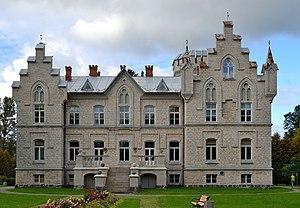
Voici une liste de manoirs en Estonie.
Vasalemma est un petit bourg estonien, chef-lieu administratif de la commune du même nom, au sud-ouest de la région d'Harju. Il est situé à 38 km à l'ouest de Tallinn. Sa population était de 867 habitants en l'an 2000. Il est traversé par le petit fleuve du même nom.